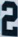
Number: 2